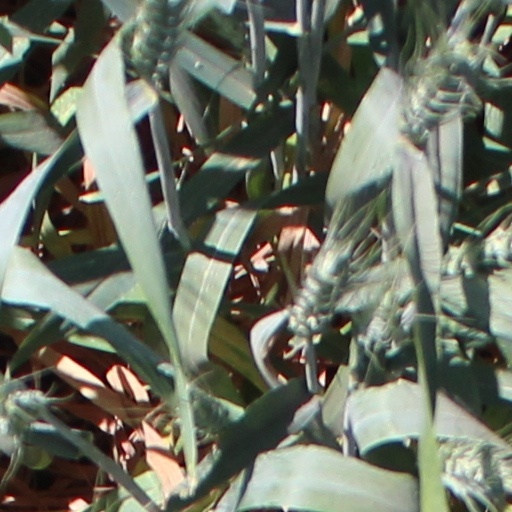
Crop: wheat